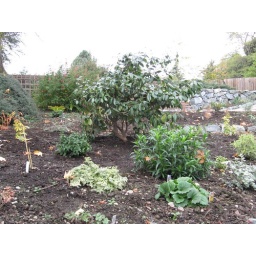
Camelia moved from beside steps under Arbutus to bed outside the back door